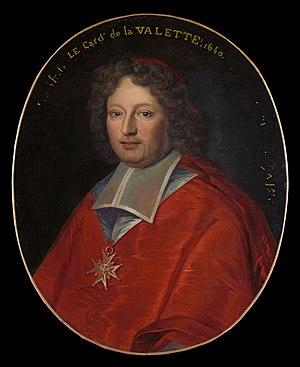
Précédemment identifié comme portrait de Louis de Nogaret d'Épernon, cardinal de La Valette.
Guillaume-Egon de Fürstenberg, dit le « cardinal de Fürstenberg », a été le 90ᵉ évêque de Metz puis le 88ᵉ évêque de Strasbourg.